Sky position (RA, Dec in degrees): 182.204, 11.099
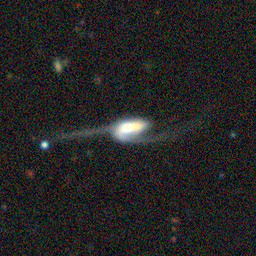
Galaxy morphology: Disturbed Galaxies